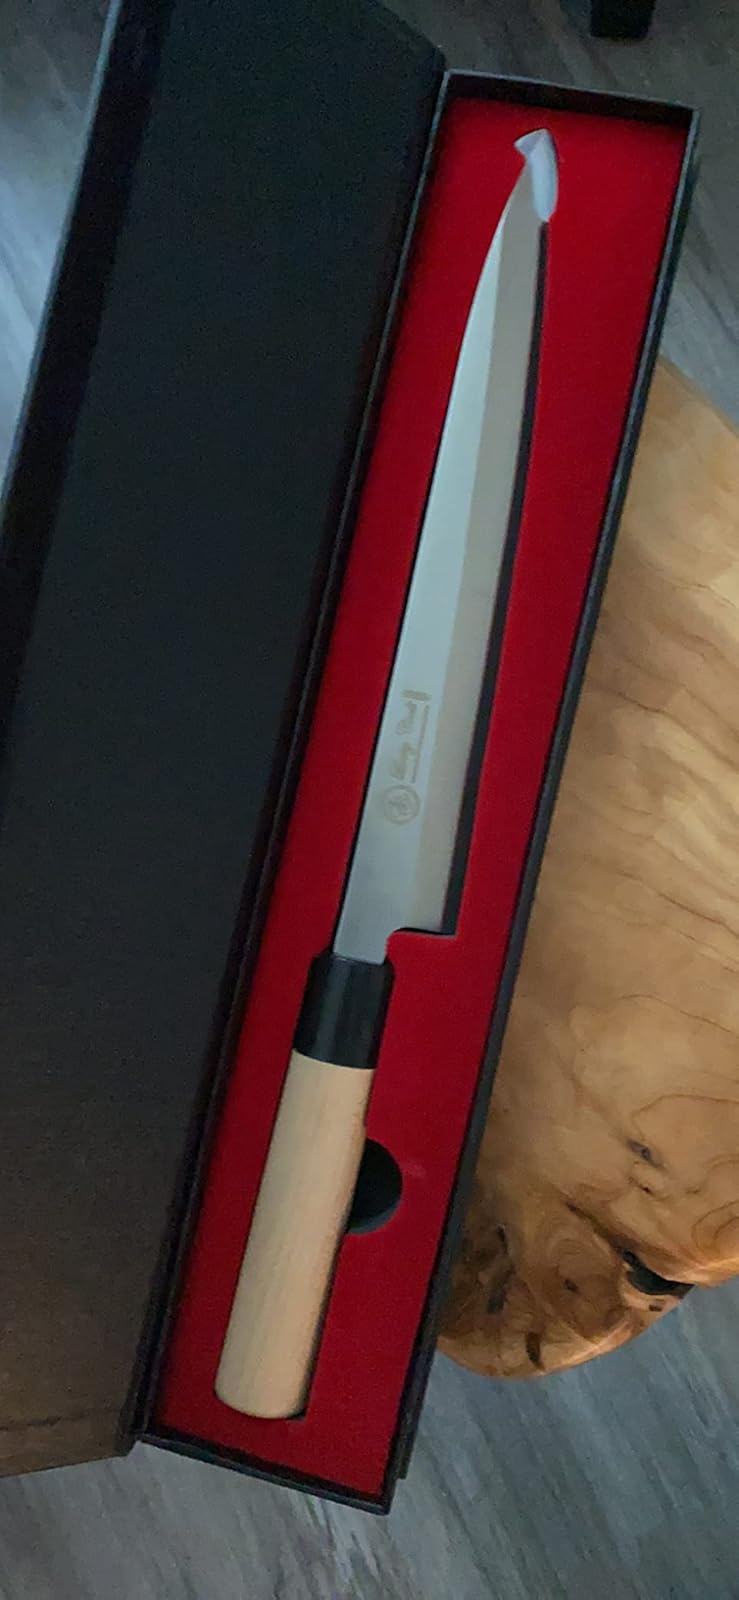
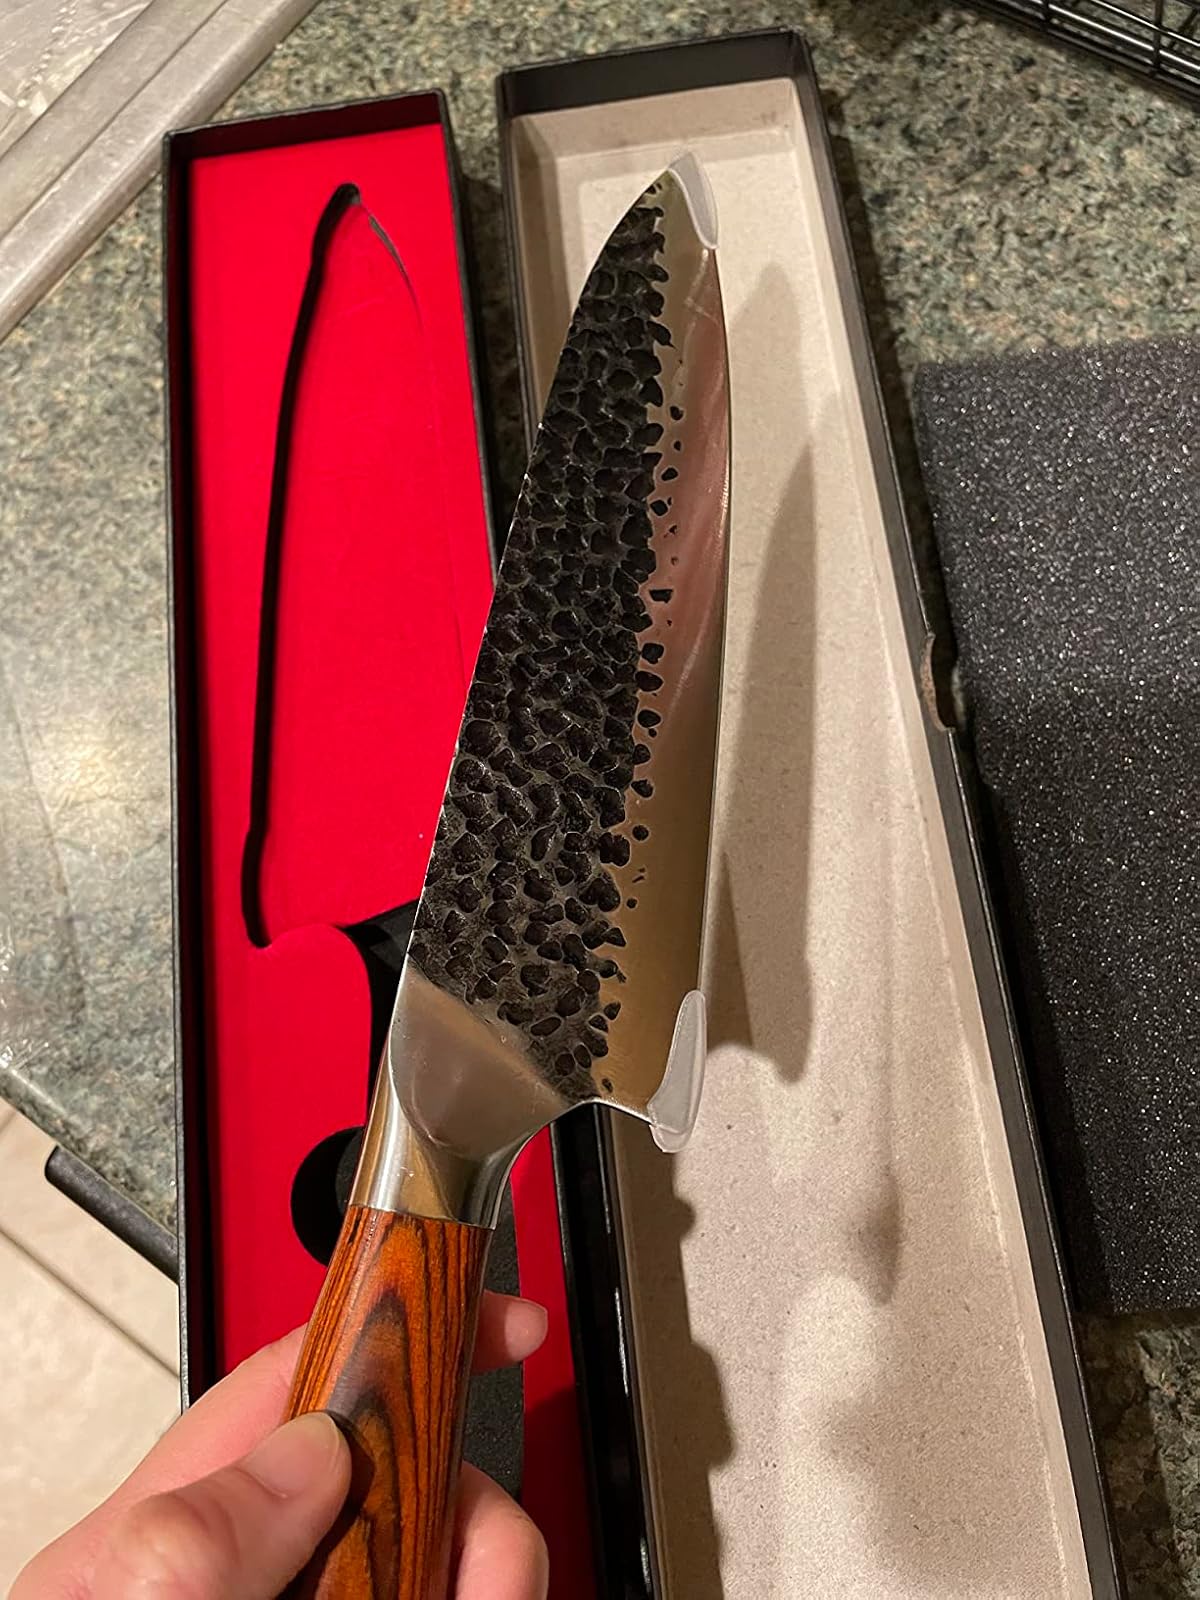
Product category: items_knife
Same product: no